La Carrera Panamericana

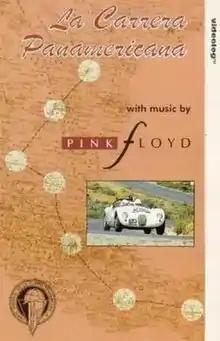
VHS cover of "La Carrera Panamericana"

La Carrera Panamericana is a 1992 video of the Carrera Panamericana automobile race in Mexico. The film was directed by Ian McArthur, and included a soundtrack entirely of music by the band Pink Floyd, as the band's guitarist David Gilmour, drummer Nick Mason and manager Steve O'Rourke competed in the race in 1991. The film had been broadcast on BBC2 on 24 December 1991.